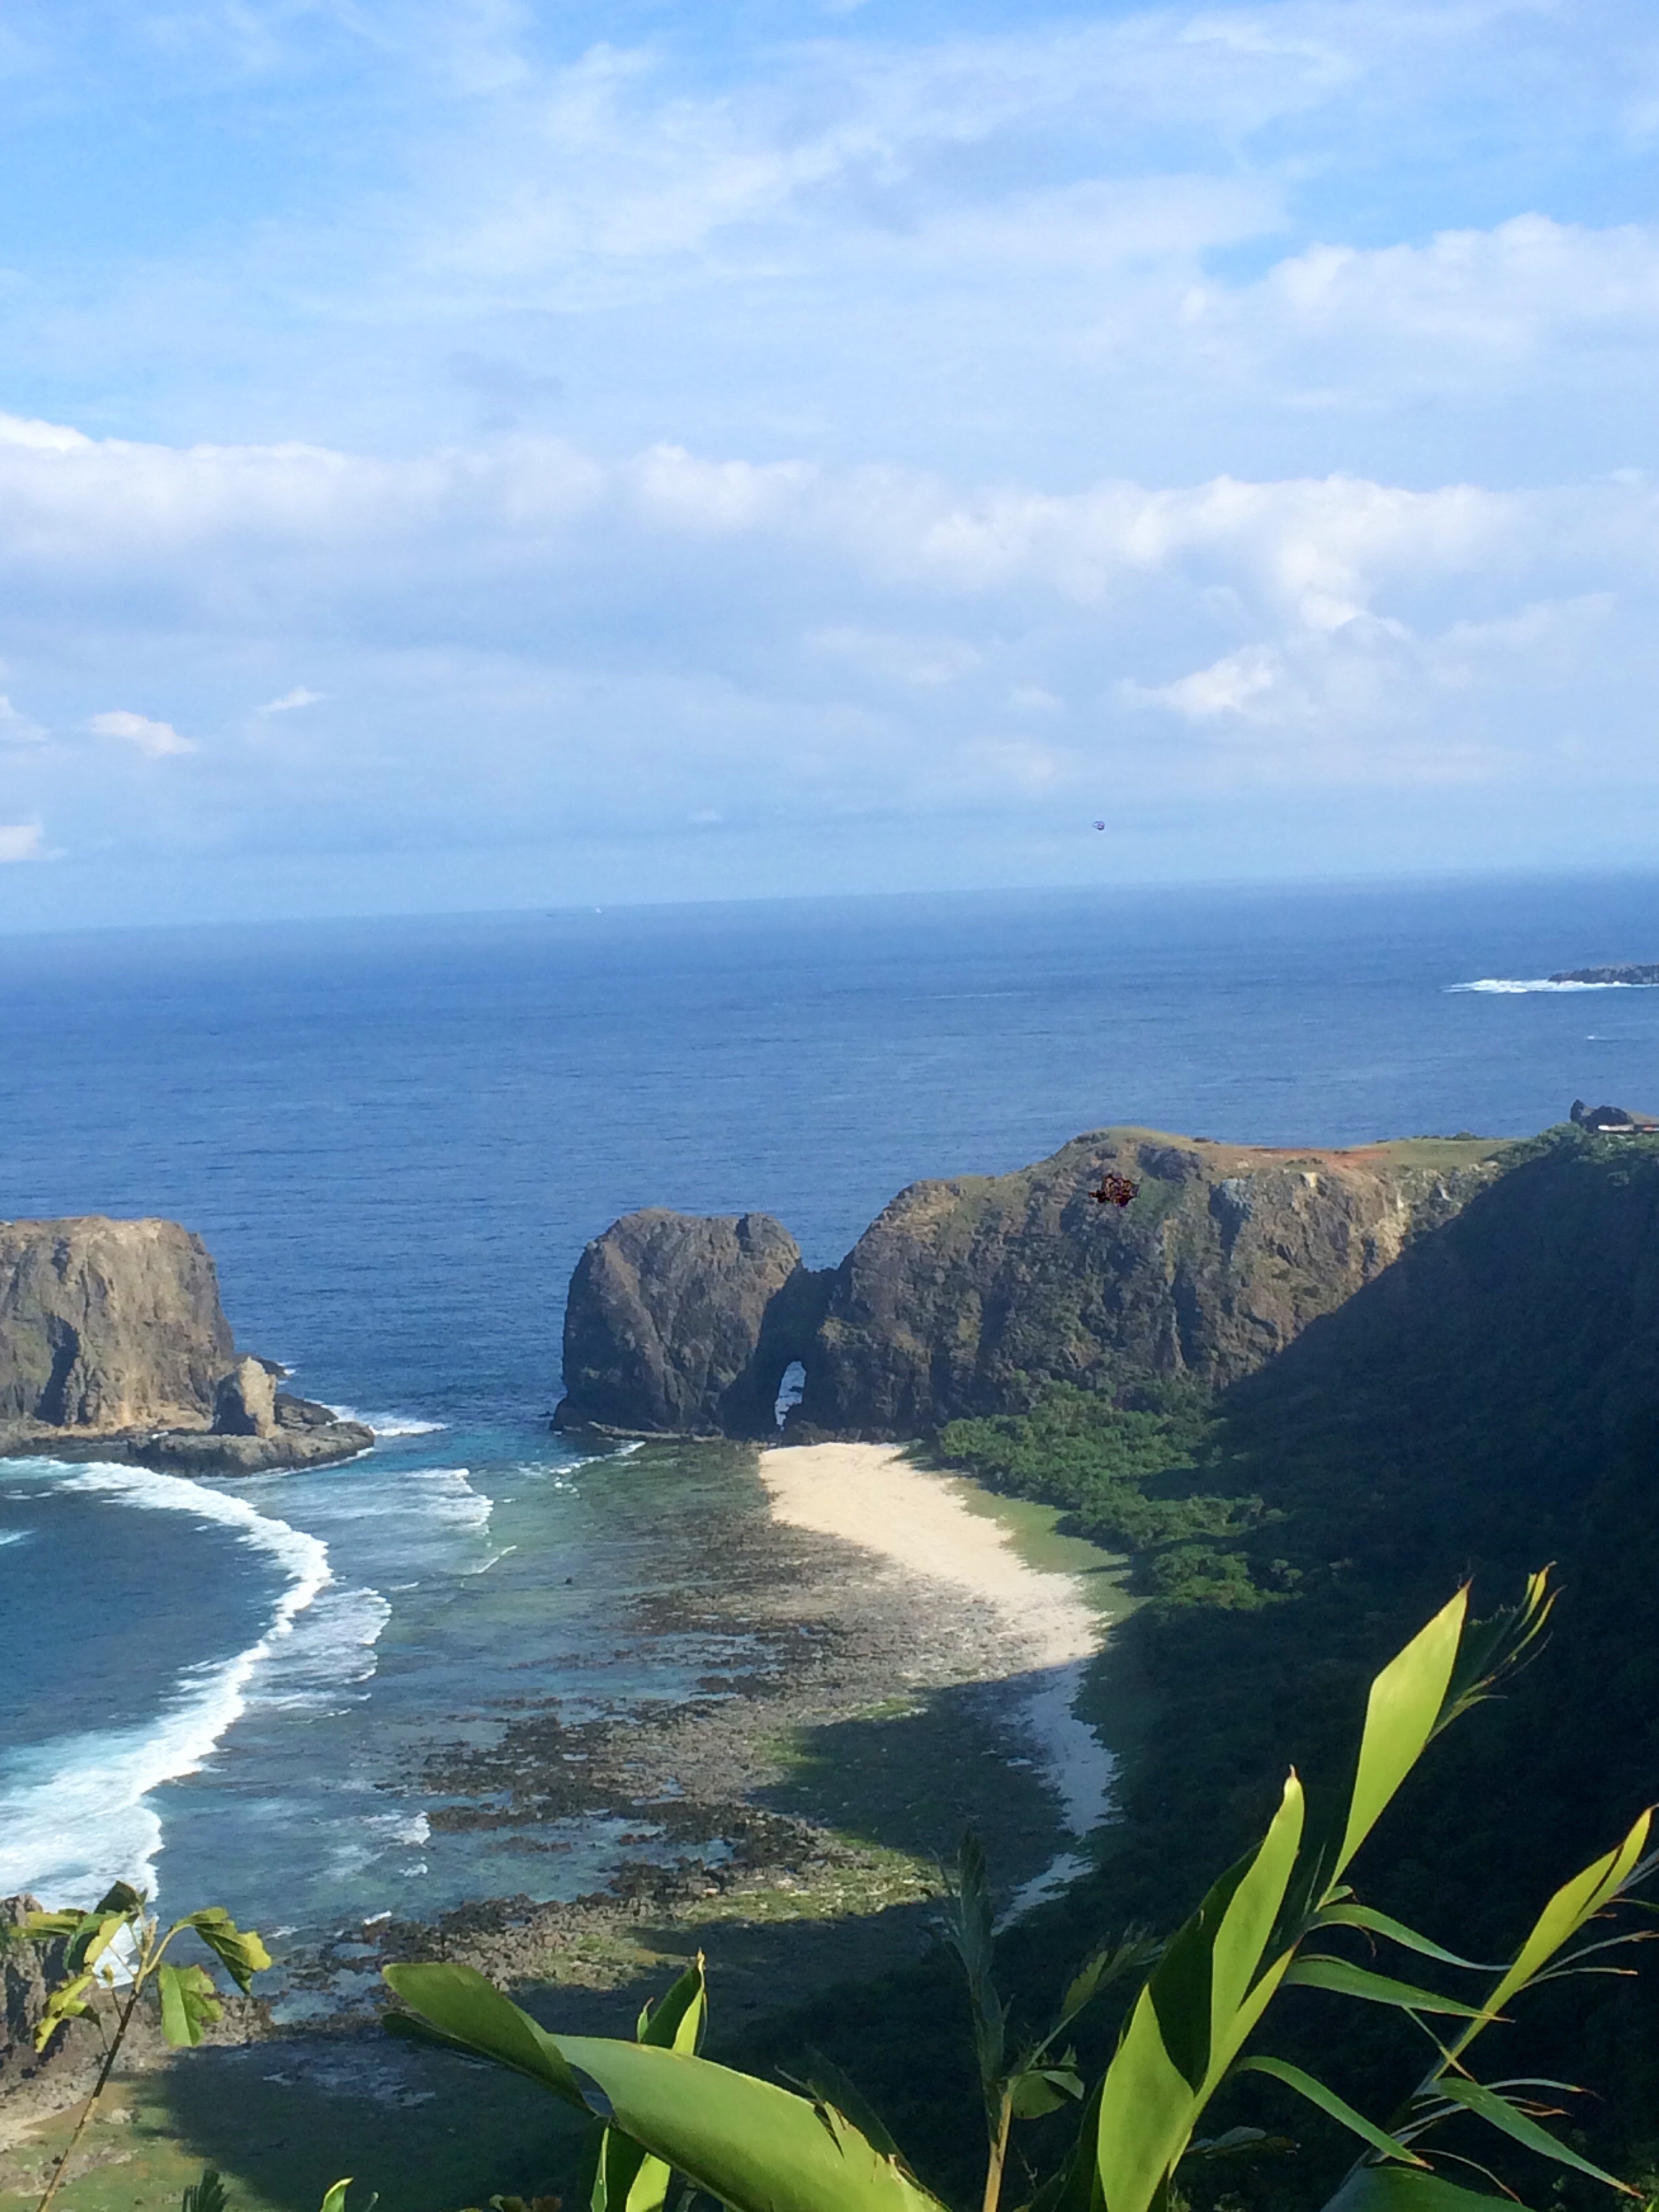
beach, landscape, sea, coast, water, nature, rock, ocean, mountain, hill, shore, vacation, cliff, cove, bay, fjord, reservoir, terrain, body of water, loch, cape, landform, geographical feature